Demographics of Italy

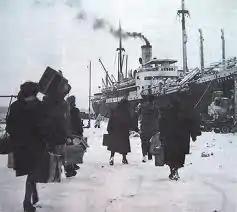
Istrian Italians leave Pola in 1947 during the Istrian-Dalmatian exodus

After Tito's annexation of Istria, Kvarner, most of the Julian March as well as the Dalmatian city of Zara following the Treaty of Peace with Italy, 1947, up to 350,000 local ethnic Italians (Istrian Italians and Dalmatian Italians) left communist Yugoslavia (Istrian–Dalmatian exodus). Furthermore, all of Libya's Italians were expelled after Muammar Gaddafi's takeover in 1970.